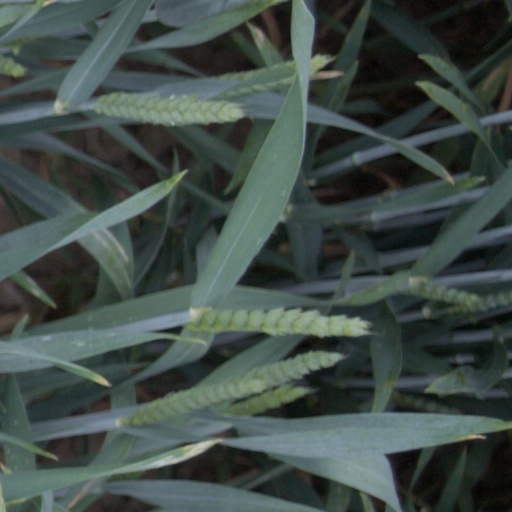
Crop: wheat